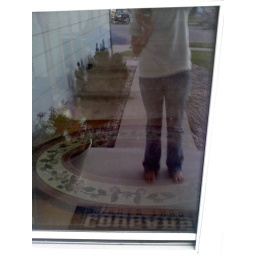
you can see the inside of my house and outside my house in this reflection off the screen door.